Mabel Smyth Memorial Building

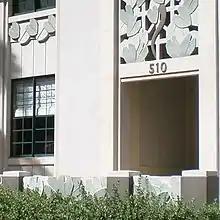
Detail of 'ape leaf design outside the main entrance

The building has an L-shaped structure with two stories, made of concrete, and with a tiled hip roof. A stairway from the parking lot up to the main entrance features a railing with an 'ape leaf design, and the same motif is repeated above the door in a panel that also includes a caduceus, as well as in smaller panels below the second story windows. The massing of the building is simple, and double doors on the second floor are carved with a torch ginger design. A renovation in 2000 led to major alterations of the building's interior design.